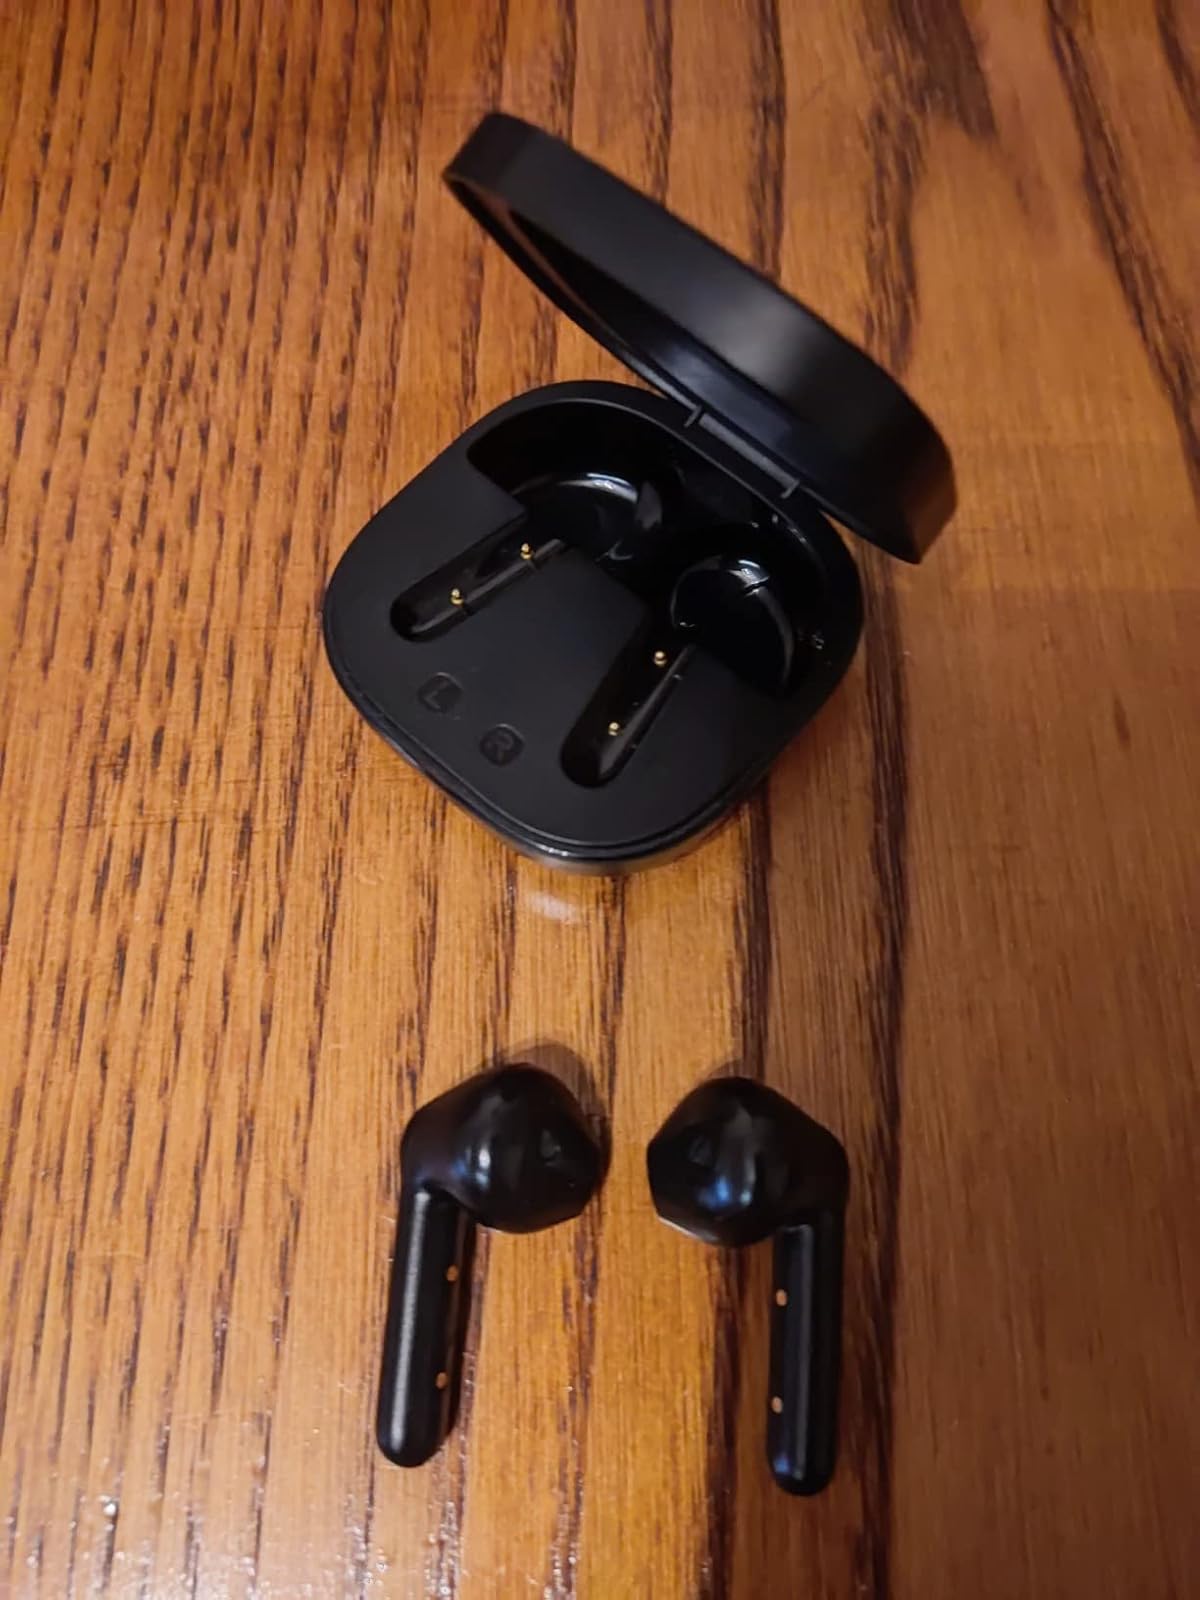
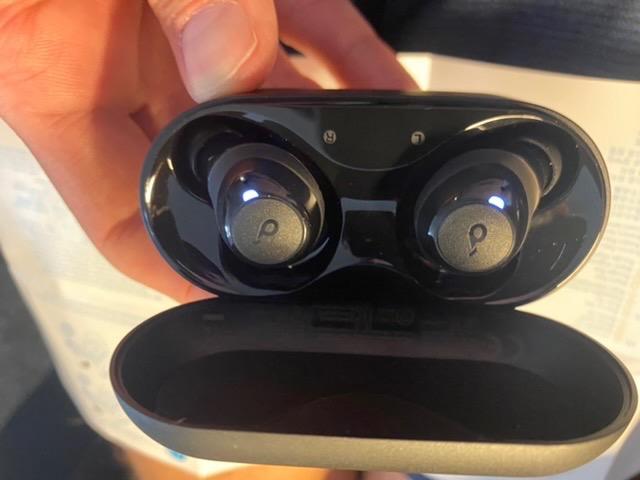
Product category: earbuds
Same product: no